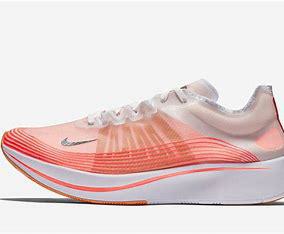
Brand: Nike
Model: Zoom Fly SP